Stalag IV-B

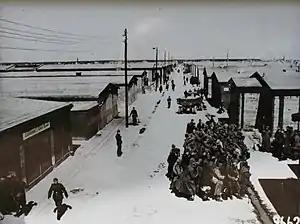
Main street of the camp

Stalag IV-B was one of the largest prisoner-of-war camps in Germany during World War II, located north-east of the town of Mühlberg. It held Polish, French, British, Australian, Soviet, Yugoslav, South African, Italian and other Allied prisoners of war.